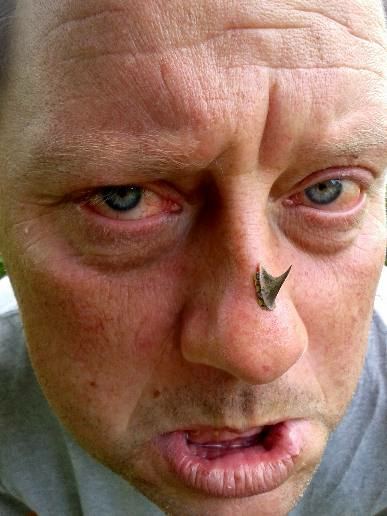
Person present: Yes